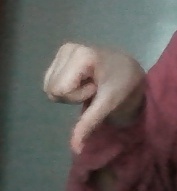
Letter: waw